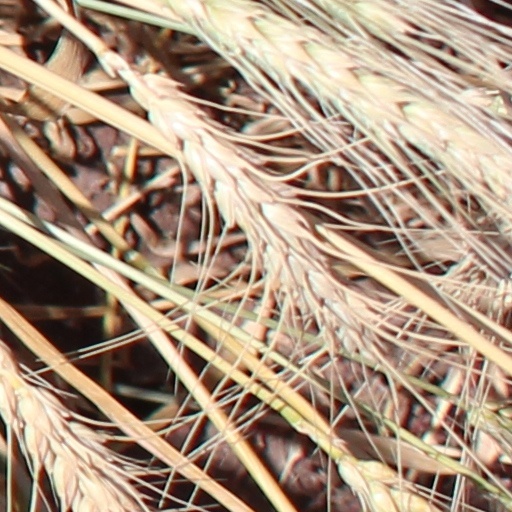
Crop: wheat